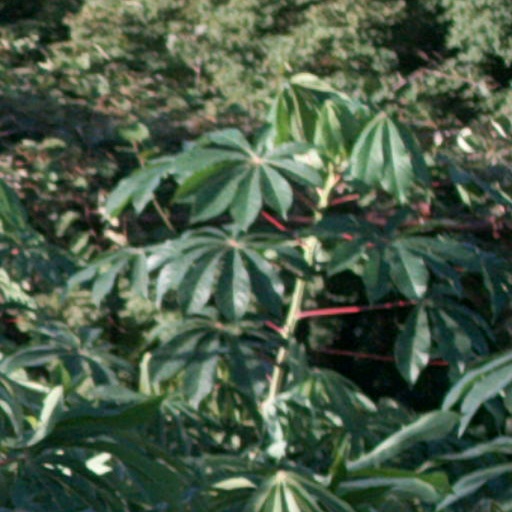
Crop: cassava